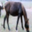
Label: horse